Spanish art

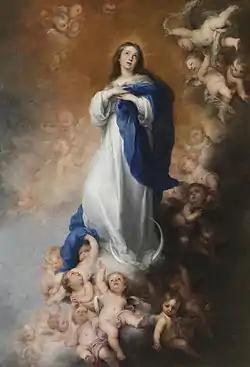
Bartolomé Esteban Murillo, "Immaculate Conception of the Virgin (Soult)". .

The extraordinary palace-city of Medina Azahara near Córdoba was built in the 10th century for the Ummayad Caliphs of Córdoba, intended as the capital of Islamic Andaluz, and is still being excavated. A considerable amount of the highly sophisticated decoration of the main buildings has survived, showing the enormous wealth of this very centralized state. The palace at Aljafería is later, from after Islamic Spain split into a number of kingdoms. Famous examples of Islamic architecture and its decoration are the Cathedral–Mosque of Córdoba, whose Islamic elements were added in stages between 784 and 987, and the Alhambra and Generalife palaces in Granada from the final periods of Muslim Spain.